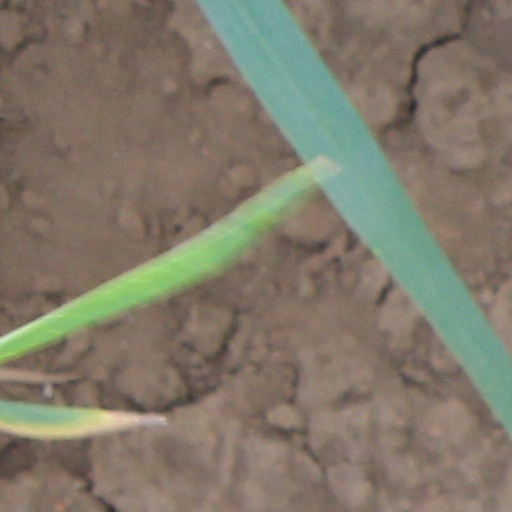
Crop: wheat